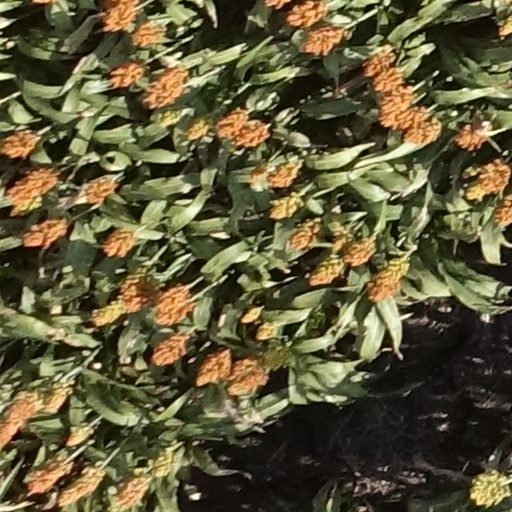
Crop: sorghum